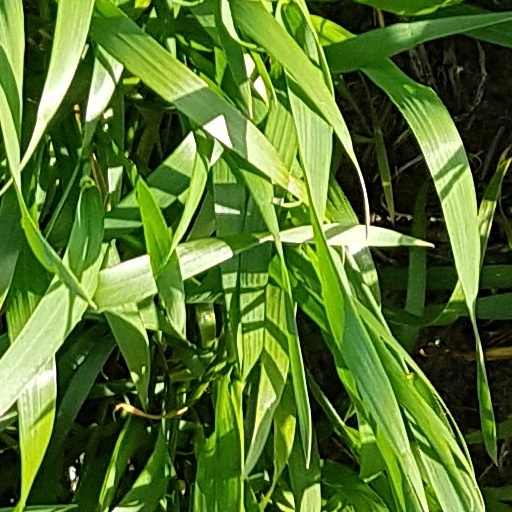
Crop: wheat